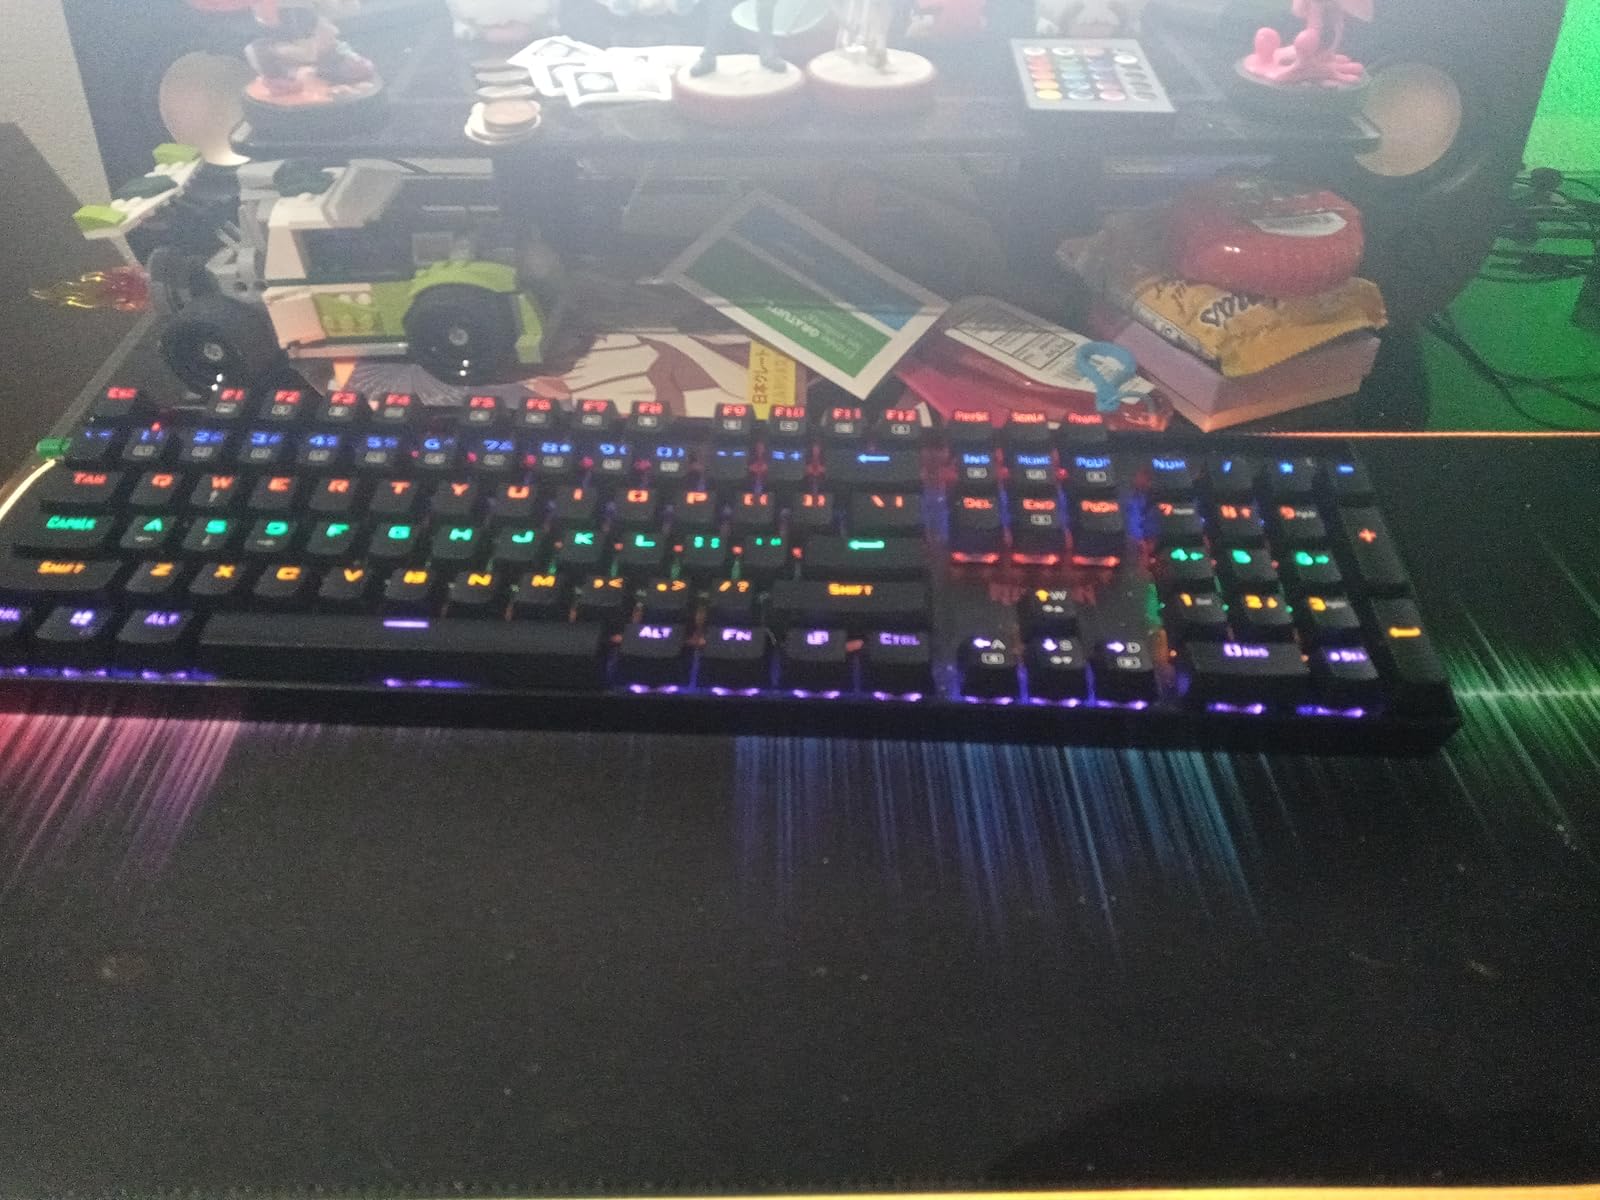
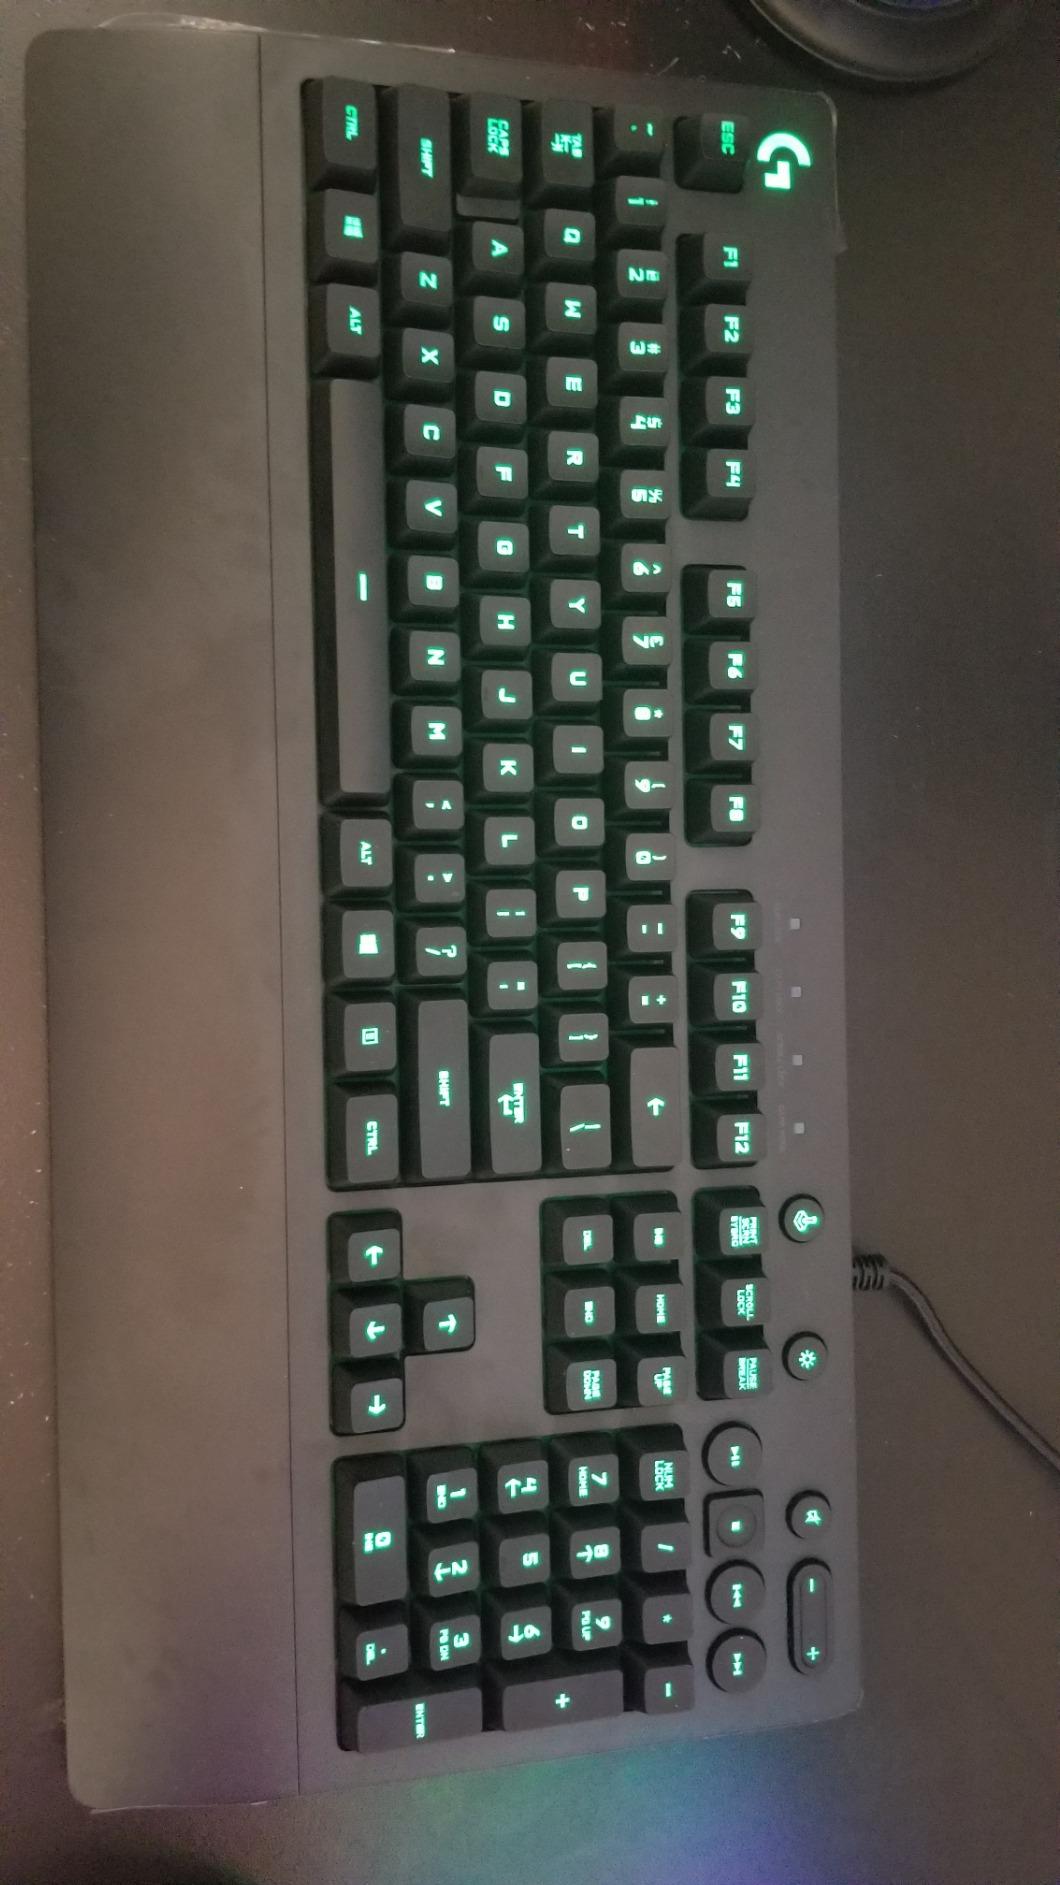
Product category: keyboard
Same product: no